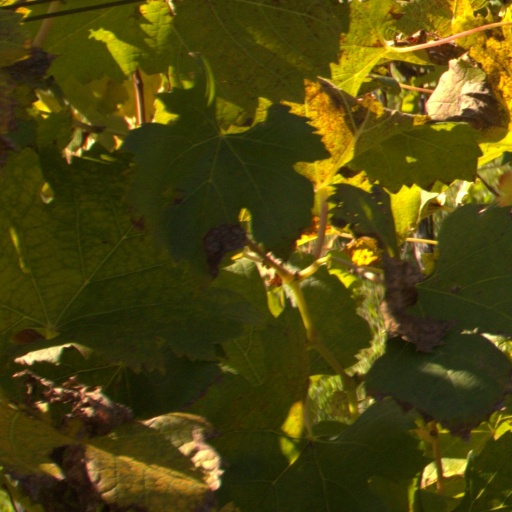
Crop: grape